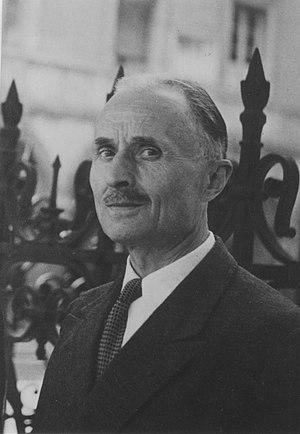
Marcel Petit, résistant dans le réseau SOE Prunus, déporté à Dora, Inspecteur général des Écoles nationales vétérinaires. Proto prise à Lyon en 1956
Marcel, Arsène, Petit, né le 19 mai 1888 à Civray-sur-Esves et mort le 25 février 1986 à Juan-les-Pins, est un vétérinaire Français, professeur d'anatomie à l'École nationale vétérinaire de Toulouse, directeur de cette école de 1941 à 1945. Engagé dans la Résistance, il fut arrêté par la Gestapo, emprisonné à Fresnes et déporté, de 1943 à 1945, à Buchenwald puis surtout à Dora où il se distingua par l'aide qu'il apporta à ses codétenus et par sa participation à la résistance au sein du camp. A son retour en France, il fut nommé Inspecteur général des écoles vétérinaires de 1945 à sa retraite en 1959. Il a été un acteur majeur de la construction de la nouvelle école vétérinaire de Toulouse.
L’École nationale vétérinaire de Toulouse est l'une des quatre écoles vétérinaires françaises. Elle a été fondée à Toulouse, en 1828.